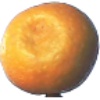
Label: kumquats